The Birth of Venus

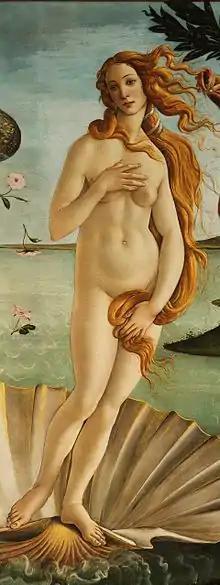
Venus

Although the pose of Venus is classical in some respects, and borrows the position of the hands from the Venus Pudica type in Greco-Roman sculptures (see section below), the overall treatment of the figure, standing off-centre with a curved body of long flowing lines, is in many respects from Gothic art. Kenneth Clark wrote: "Her differences from antique form are not physiological, but rhythmic and structural. Her whole body follows the curve of a Gothic ivory. It is entirely without that quality so much prized in classical art, known as aplomb; that is to say, the weight of the body is not distributed evenly either side of a central plumb line. ... She is not standing but floating. ... Her shoulders, for example, instead of forming a sort of architrave to her torso, as in the antique nude, run down into her arms in the same unbroken stream of movement as her floating hair."